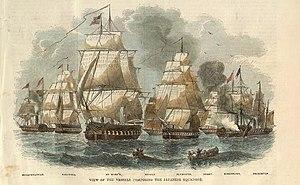
23 février : à l’issue de la convention de Bloemfontein, la Grande-Bretagne reconnaît l’indépendance de l’État libre d'Orange.